History of Rio Grande do Sul

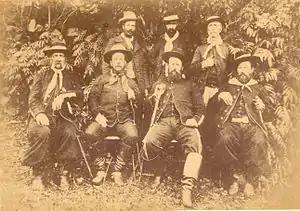
Aparício and Gumercindo Saraiva, leaders of the Federalist Revolution, appear in this photo, seated in the center

While this economic cycle continued, in politics the situation began to change. In 1881, a group of young people led by Júlio de Castilhos returned to their homeland, after a period of studies in São Paulo, where they came into contact with active intellectuals and the positivist philosophy. The abolitionist campaign was gaining ground in the streets and Castilhos immediately took the lead in the movement, at the same time that he created a differentiated Republican Party, the Partido Republicano Rio-grandense (PRR), inspired by Positivism, whose communication medium was the influential newspaper "A Federação". Beginning in 1884, through the initiative of the Abolitionist Center of the Literary Parthenon, with the decisive mobilization of the PRR, other parties, and large segments of society, the process of freeing the nearly eight thousand slaves in the state was initiated, four years before the proclamation of the Lei Áurea. The freedmen, however, would not easily find a place in the labor market, gathering in ghettos and villages, suffering privations and discrimination of all kinds, and obtaining low-paid jobs.